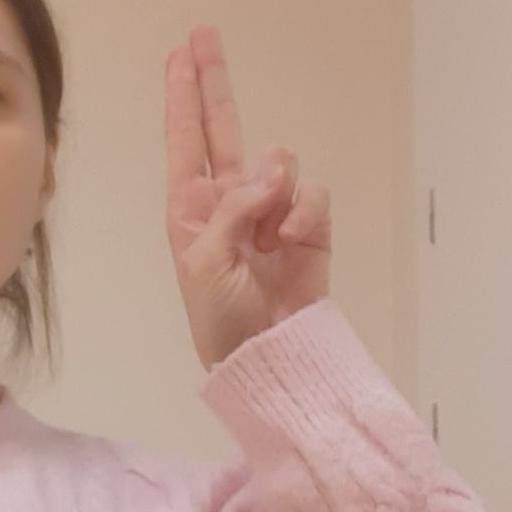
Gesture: two_up